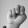
ASL letter: N